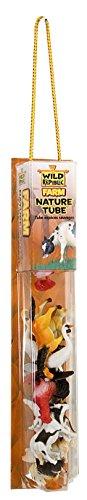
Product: Wild Republic Farm Figurines Tube, Horse, Cow, Donkey, Duck, Sheep, Chicken, Rooster, Pig, Dog, Cat, Goat, 16 Piece playset
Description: Great value: Includes a Horse, Cow, Donkey, Duck, Sheep, Chicken, Rooster, Pig, Dog, Cat, Goat, and some duplicates.
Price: $9.59
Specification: ProductDimensions:12x2.5x2inches|ItemWeight:3.52ounces|ShippingWeight:7ounces(Viewshippingratesandpolicies)|DomesticShipping:ItemcanbeshippedwithinU.S.|InternationalShipping:ThisitemcanbeshippedtoselectcountriesoutsideoftheU.S.LearnMore|ASIN:B00B1O7SM2|Itemmodelnumber:12883|Manufacturerrecommendedage:3yearsandup